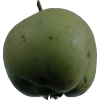
Label: Apple 12